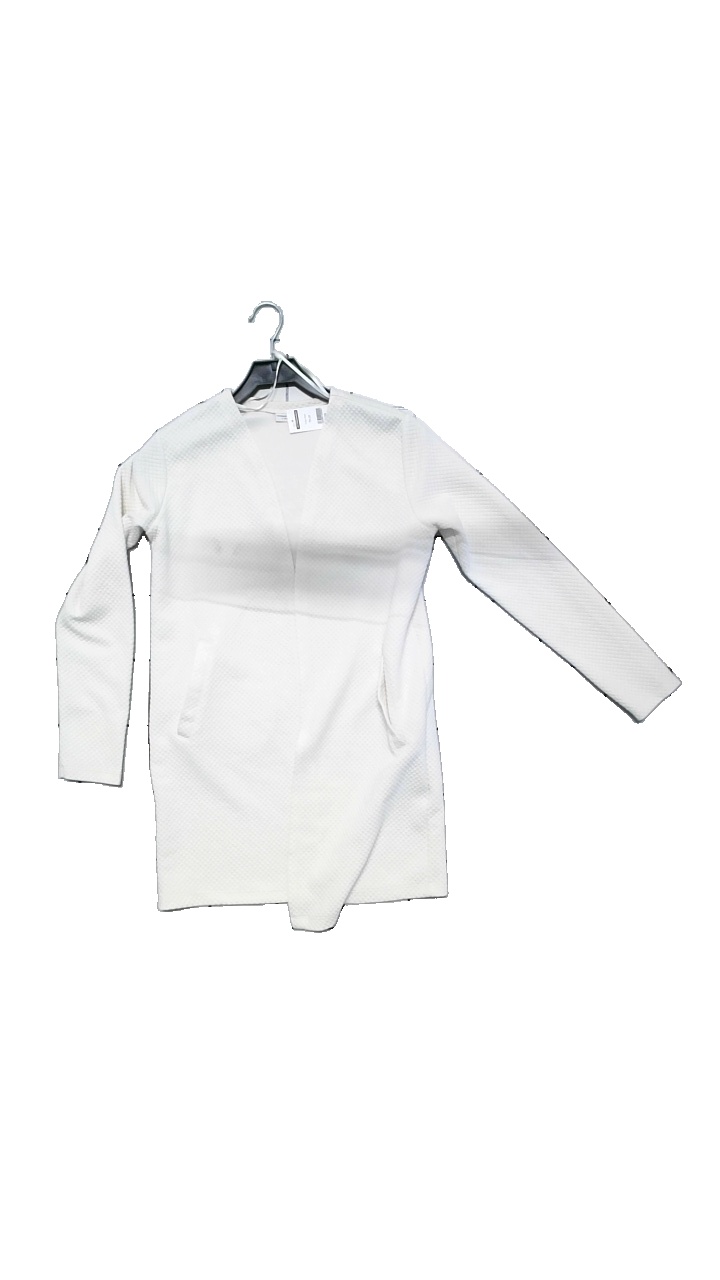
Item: Cardigan (Ladies)
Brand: Jaqueline De Yong
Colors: White
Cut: Long
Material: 100% polyester
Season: All
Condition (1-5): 4
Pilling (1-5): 5
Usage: Reuse
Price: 50-100